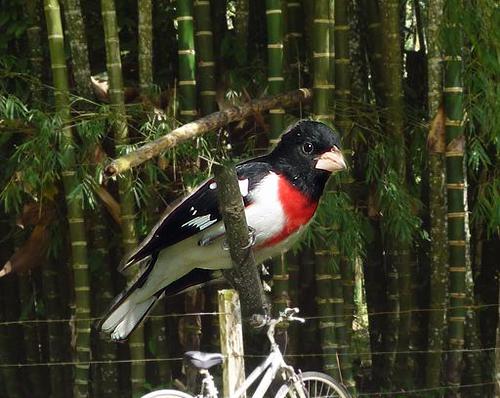
Bird species: Rose_breasted_Grosbeak
Bird type: landbird
Background: land